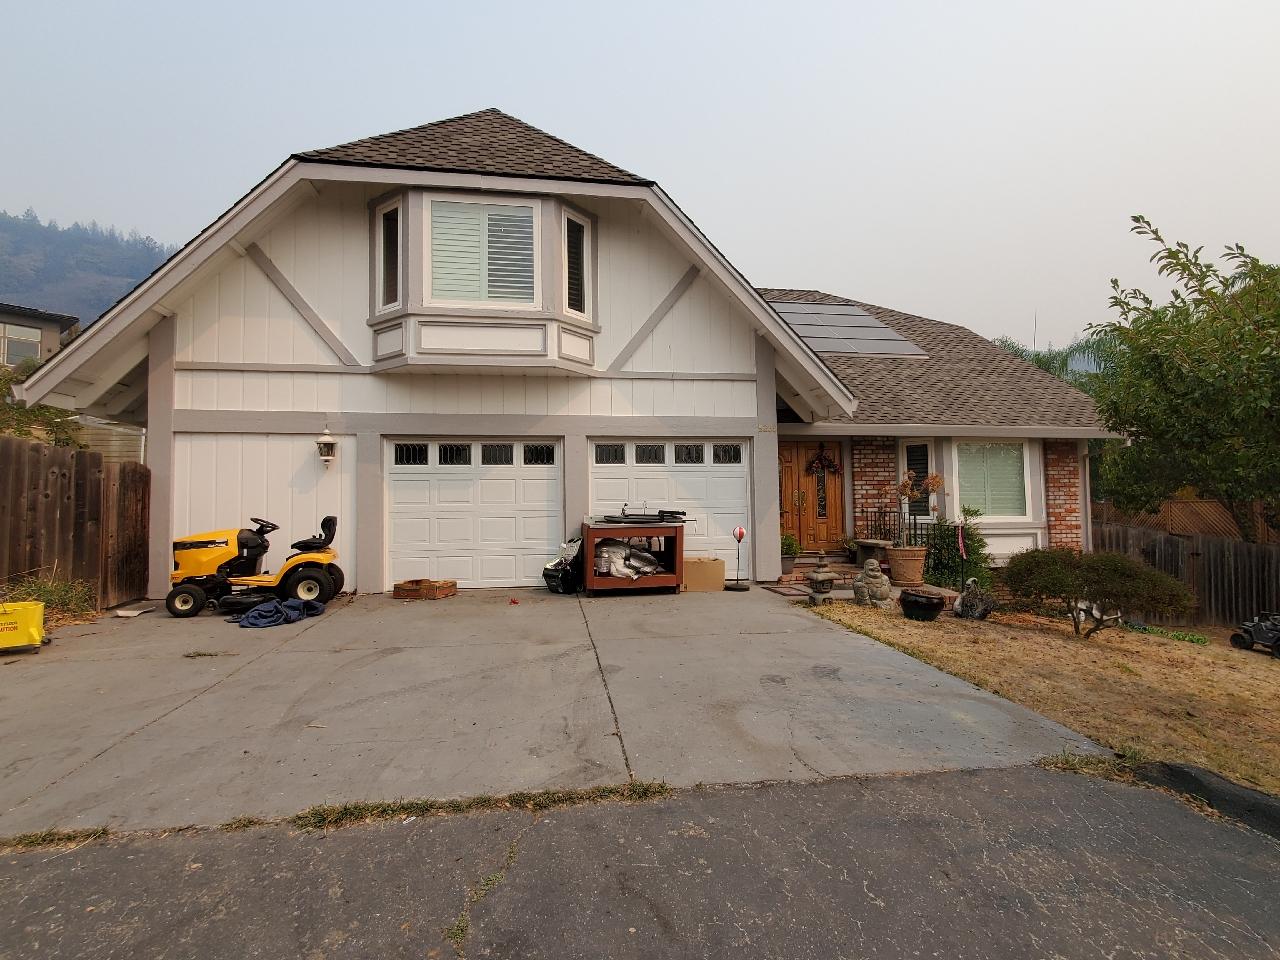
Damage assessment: no_damage